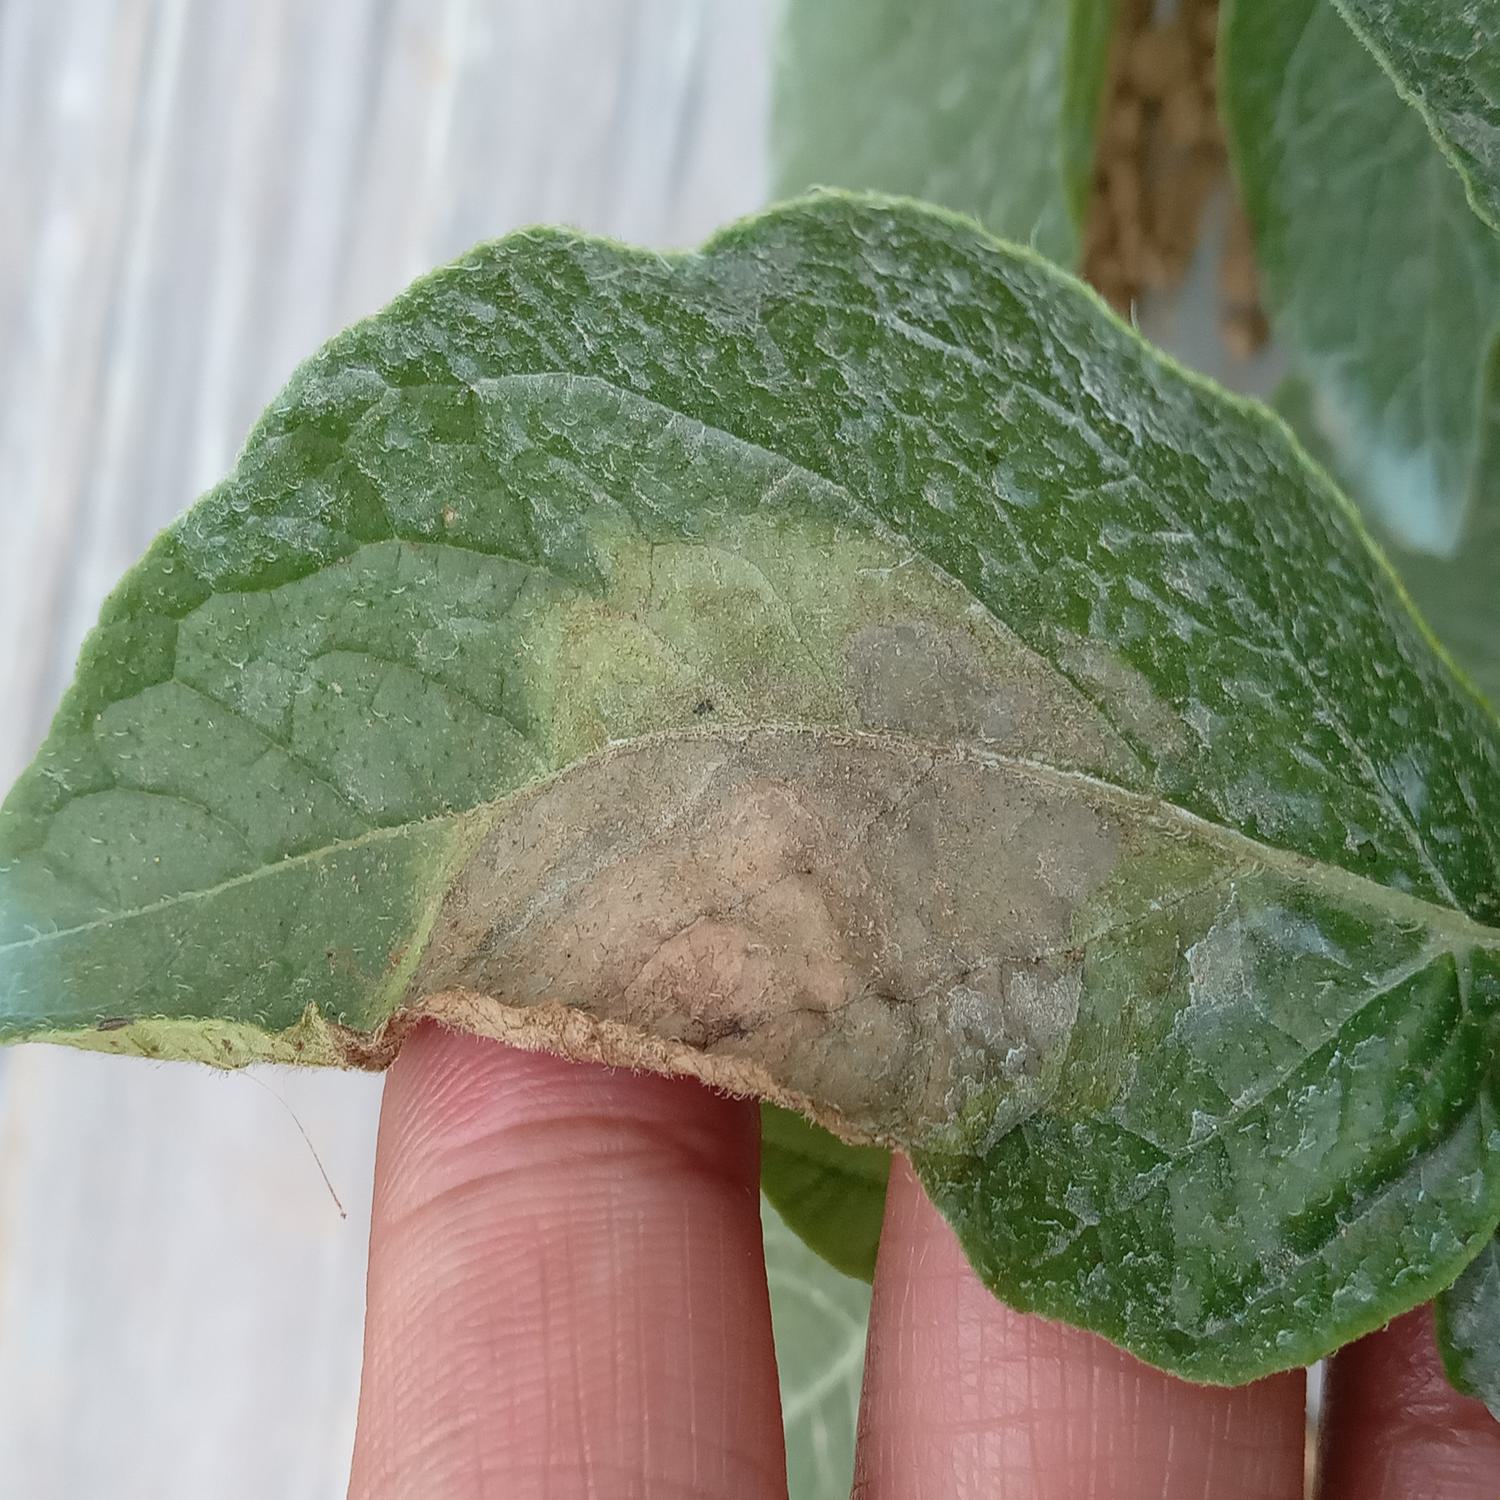
Label: Phytopthora